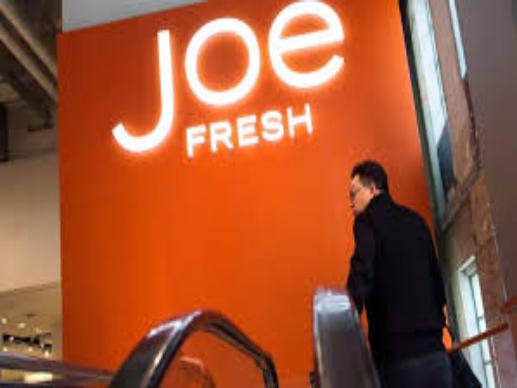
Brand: Joe Fresh
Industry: Clothes